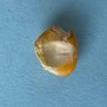
Maize quality: Bad